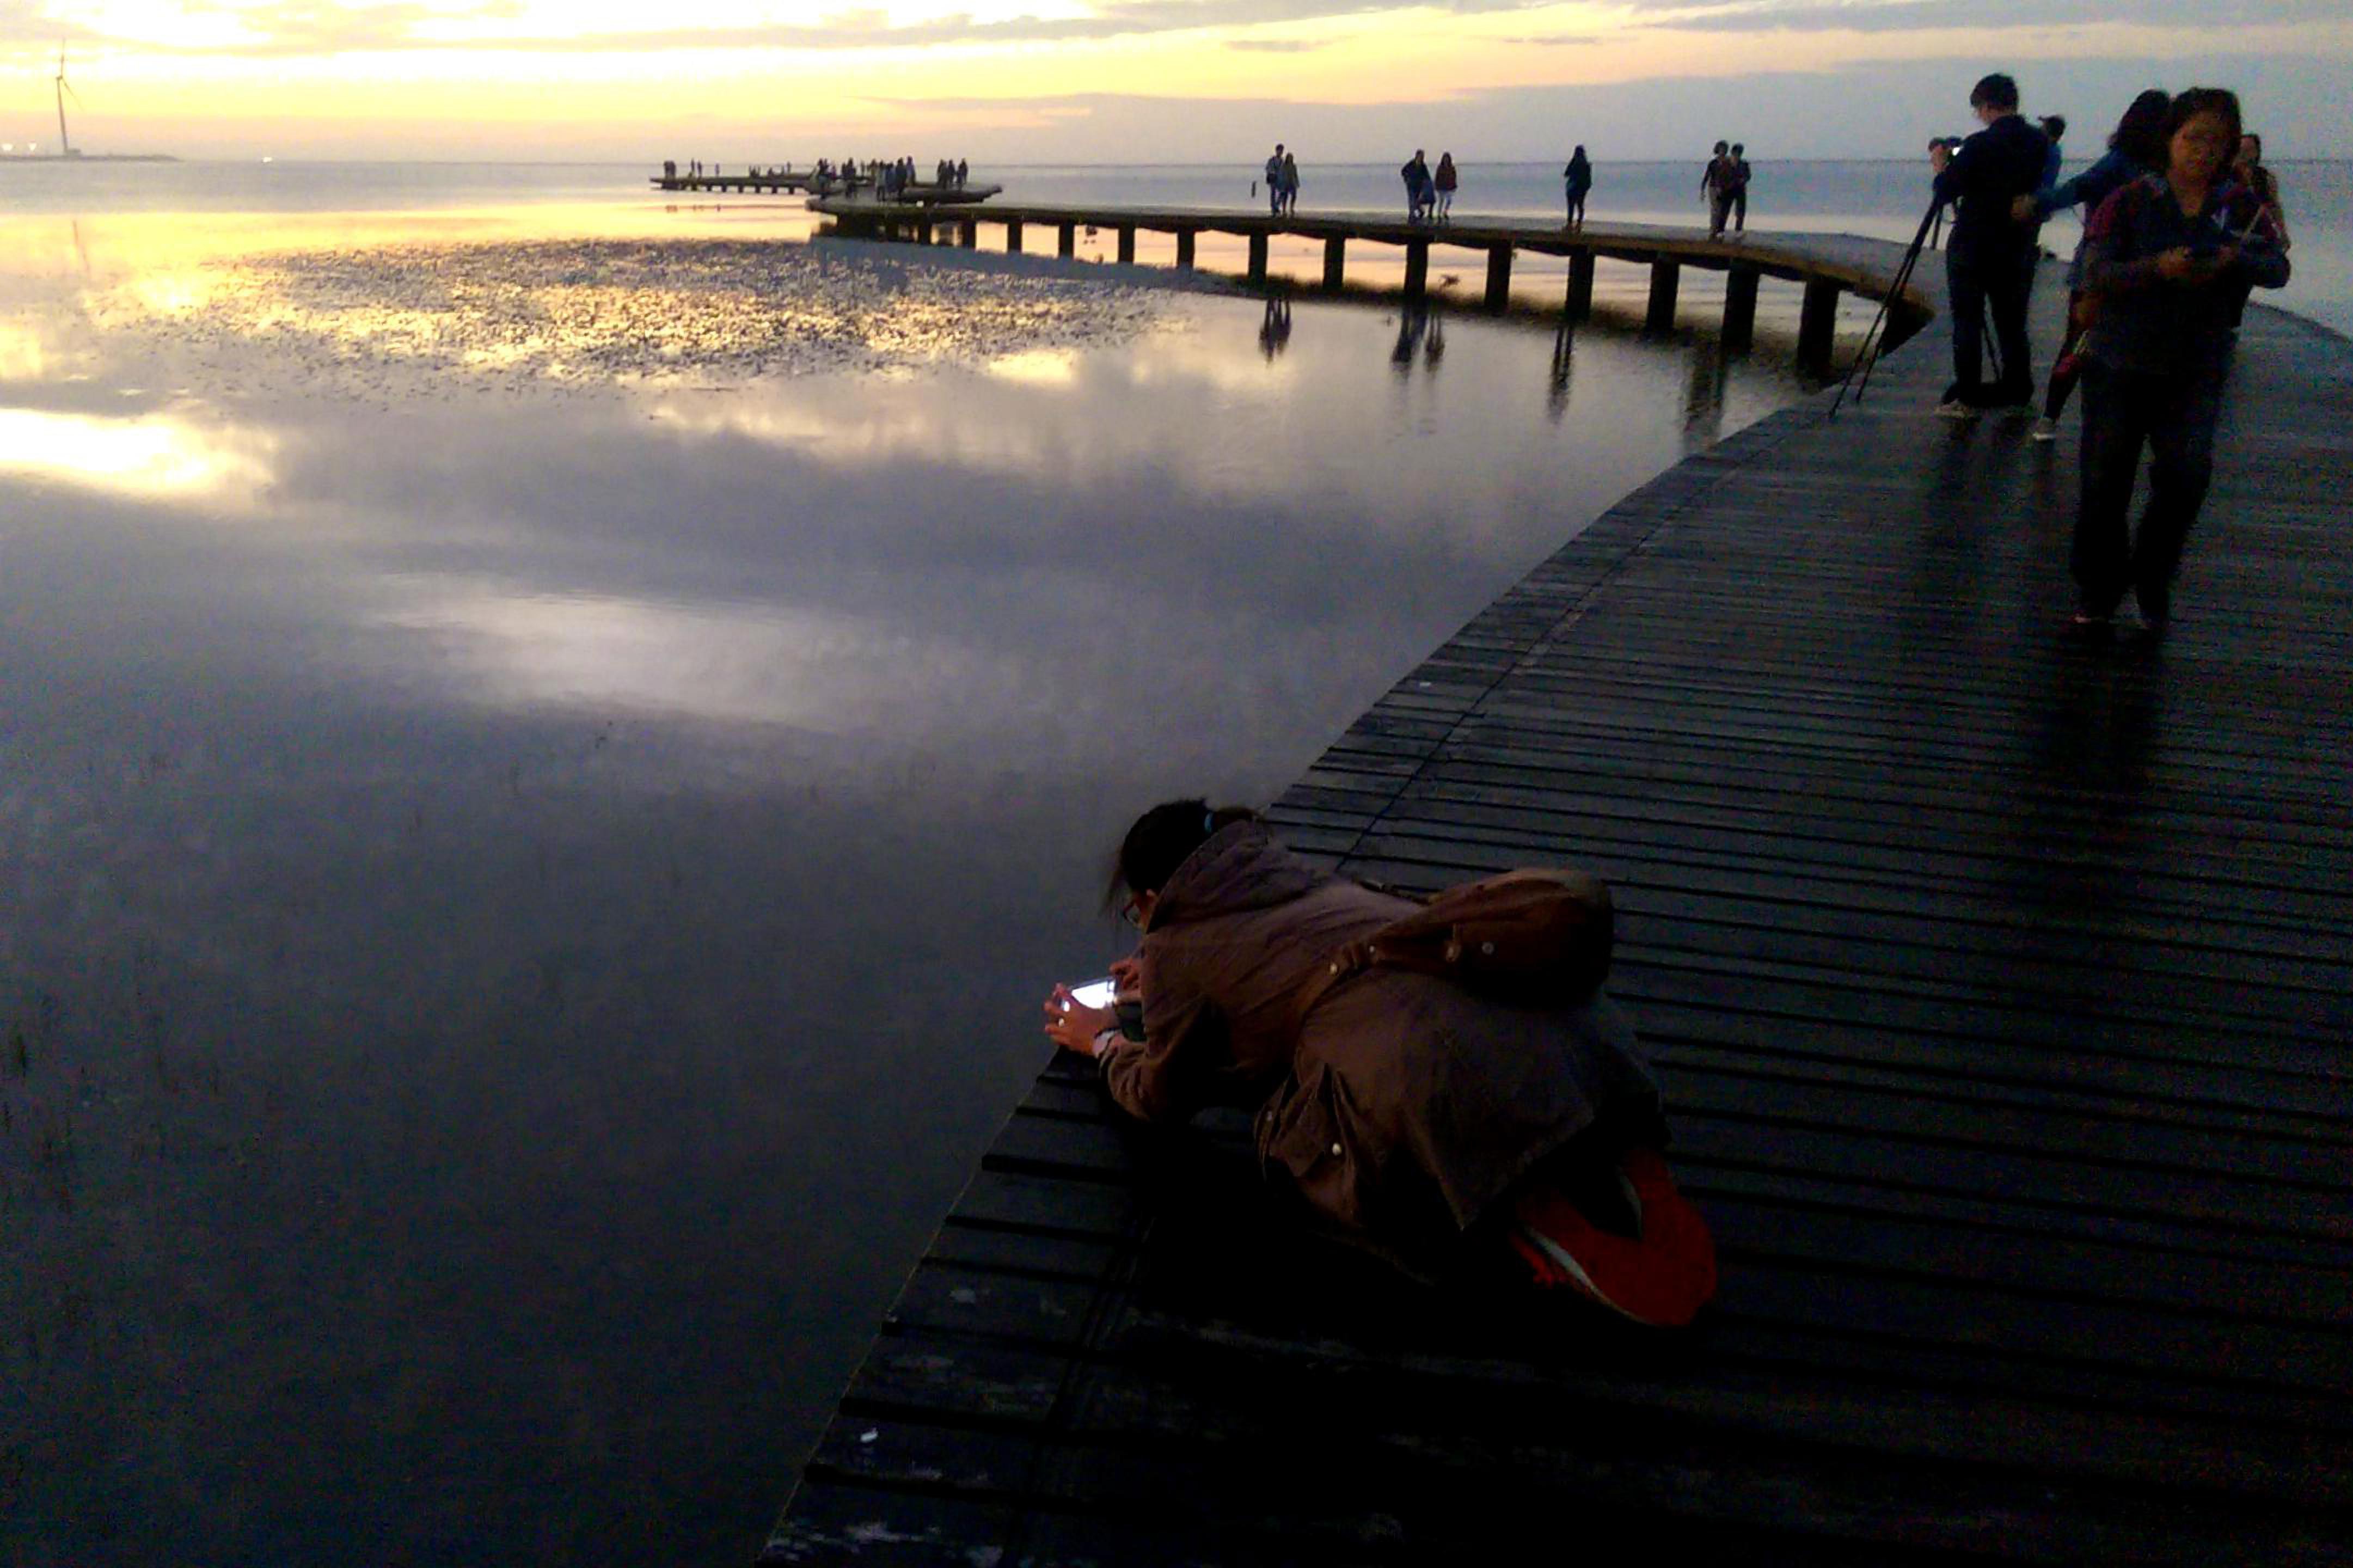
photographer, sunset, plank, sea, seaside, wetland, taichung, taiwan, pier, water, calm, dock, sky, horizon, evening, ocean, vacation